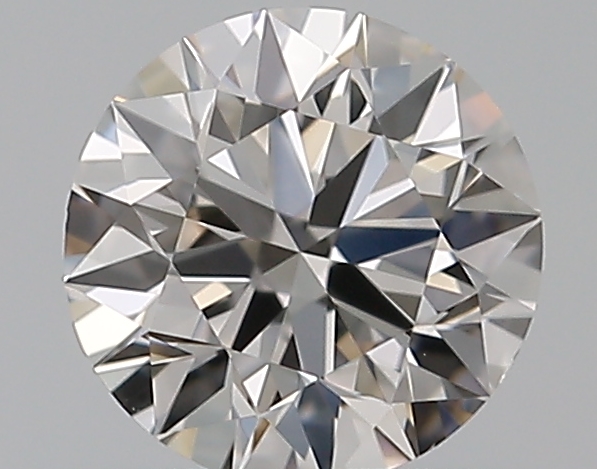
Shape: round
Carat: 0.5
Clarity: VS1
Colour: J
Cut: EX
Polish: VG
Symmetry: VG
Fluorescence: F
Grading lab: GIA
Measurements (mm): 5.08 x 5.12 x 3.15